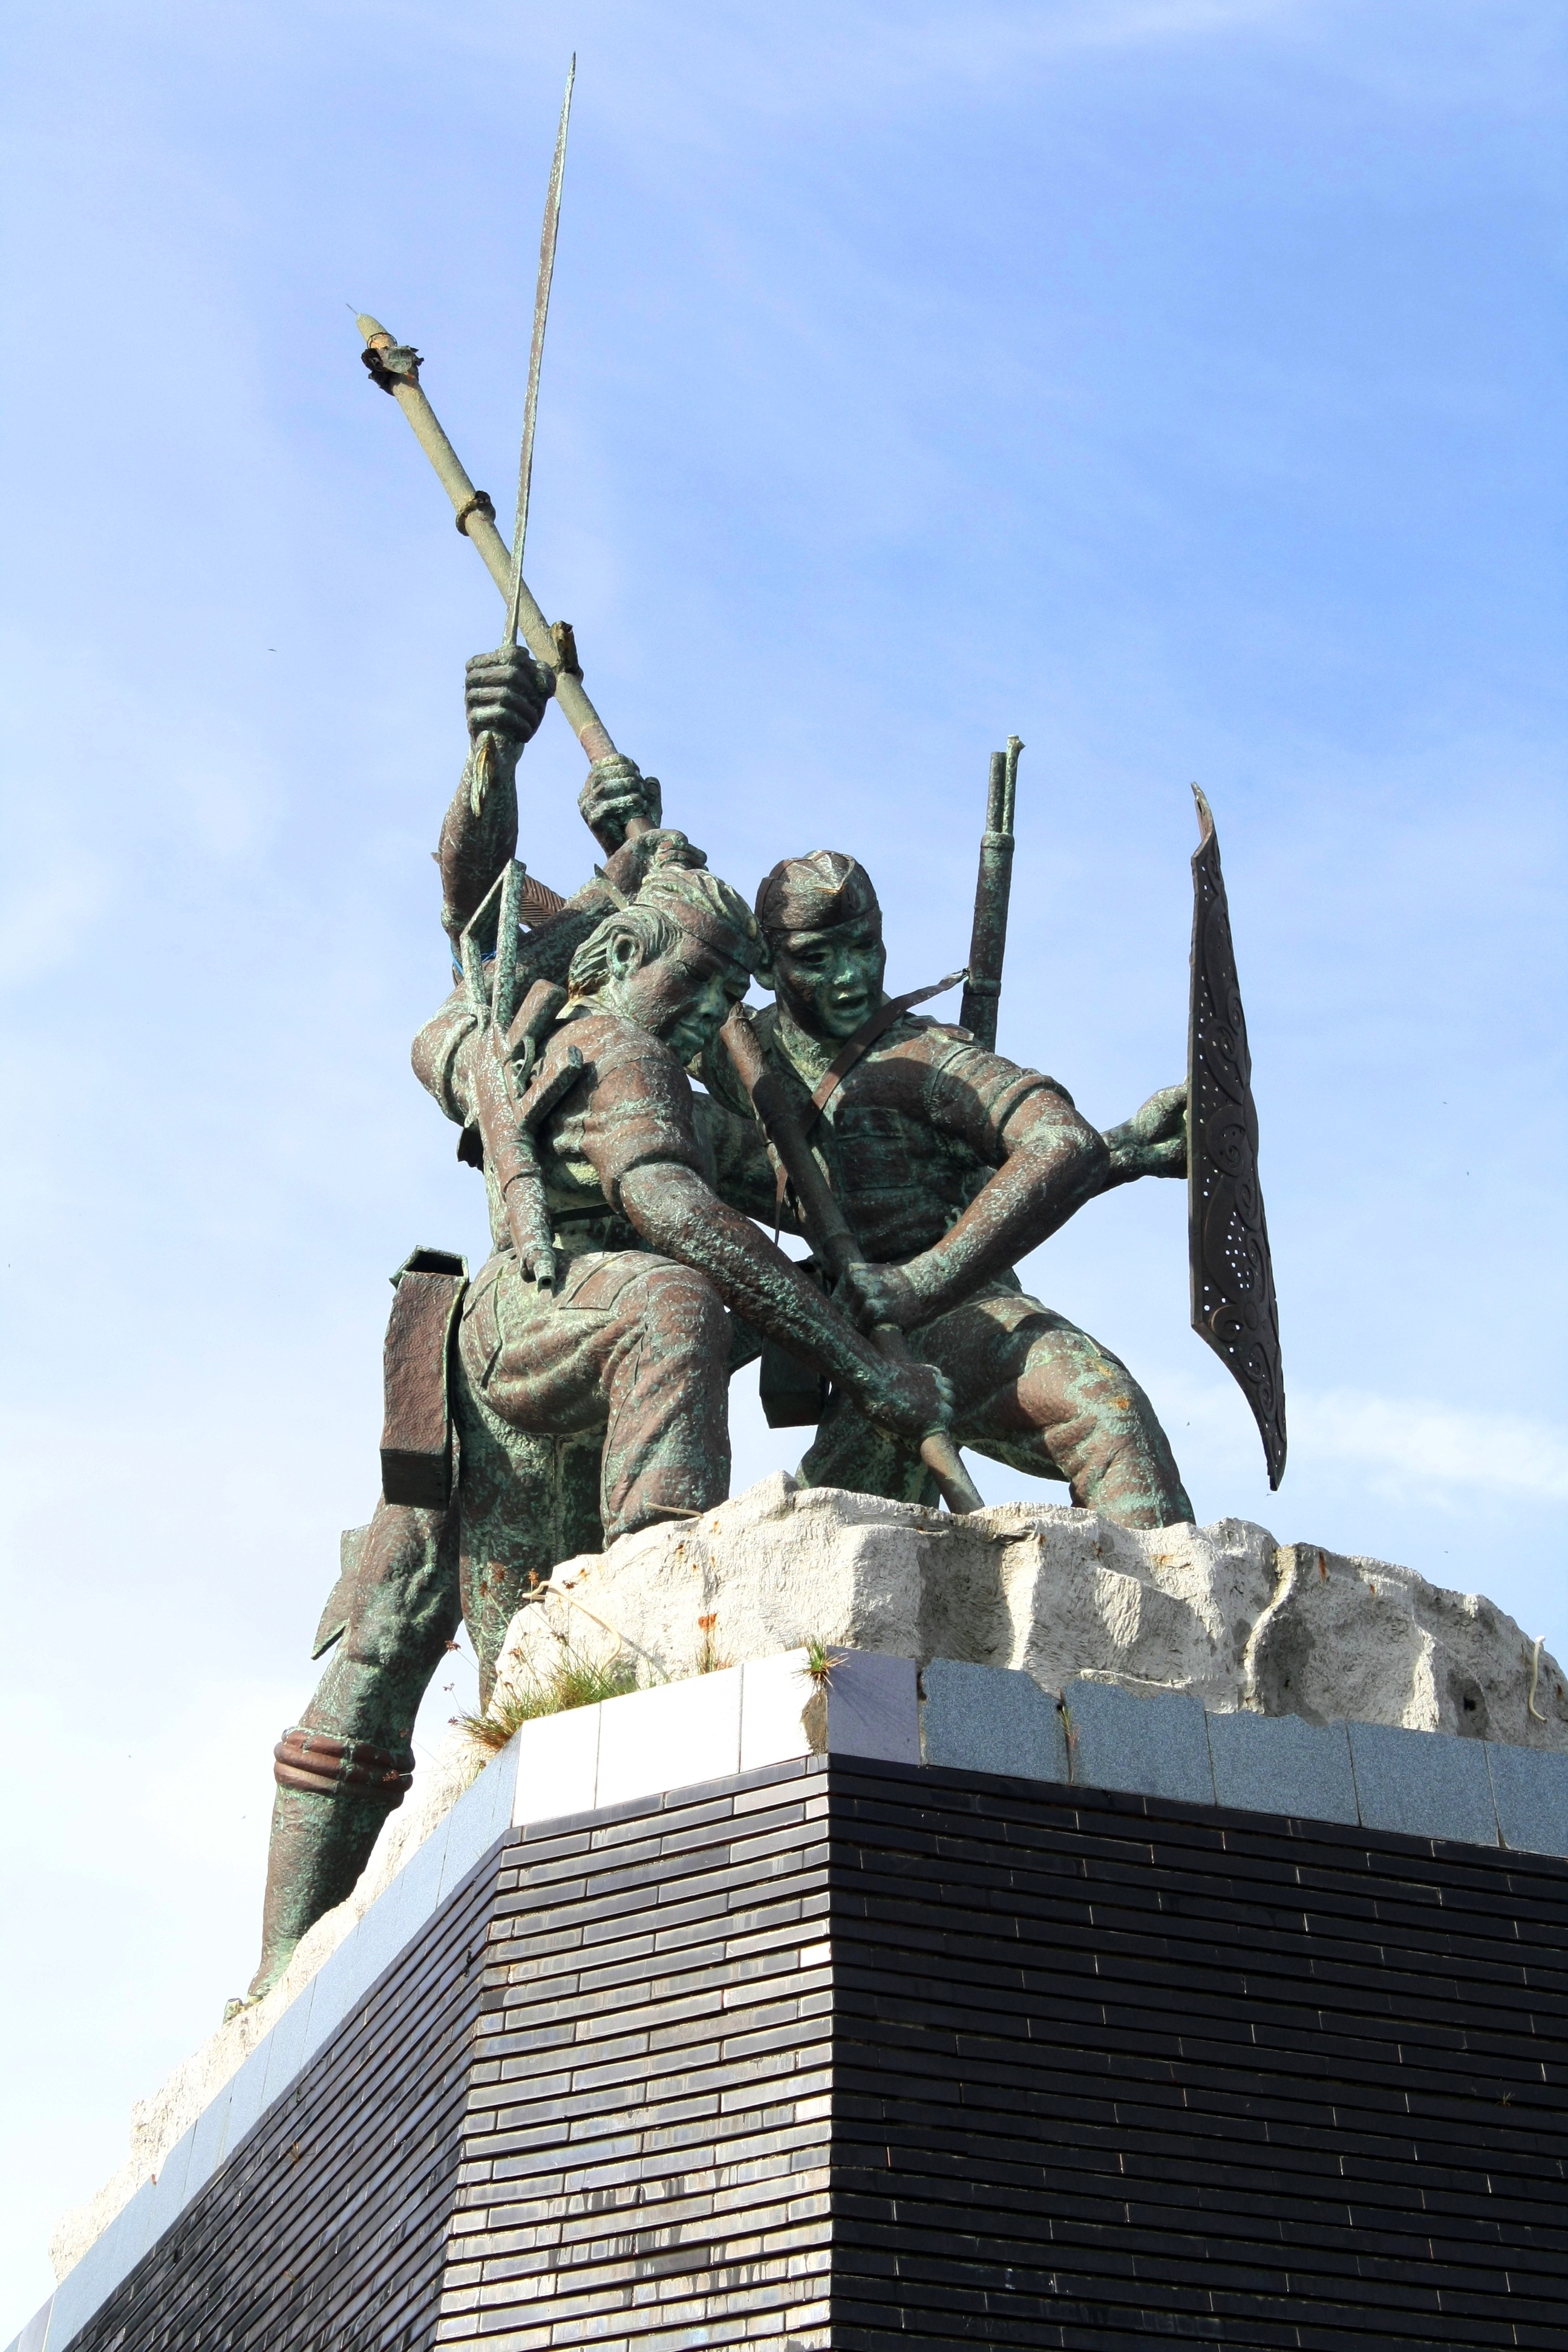
monument, statue, sculpture, outside, memorial, art, indonesia, borneo, hero, monumen perjuangan rakyat, balikpapan, kalimantan timur